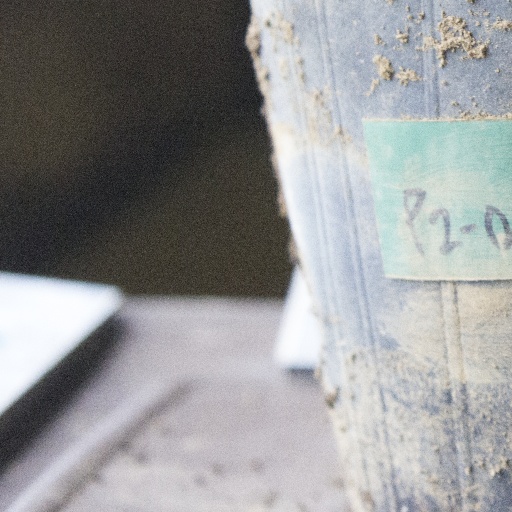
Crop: soybean